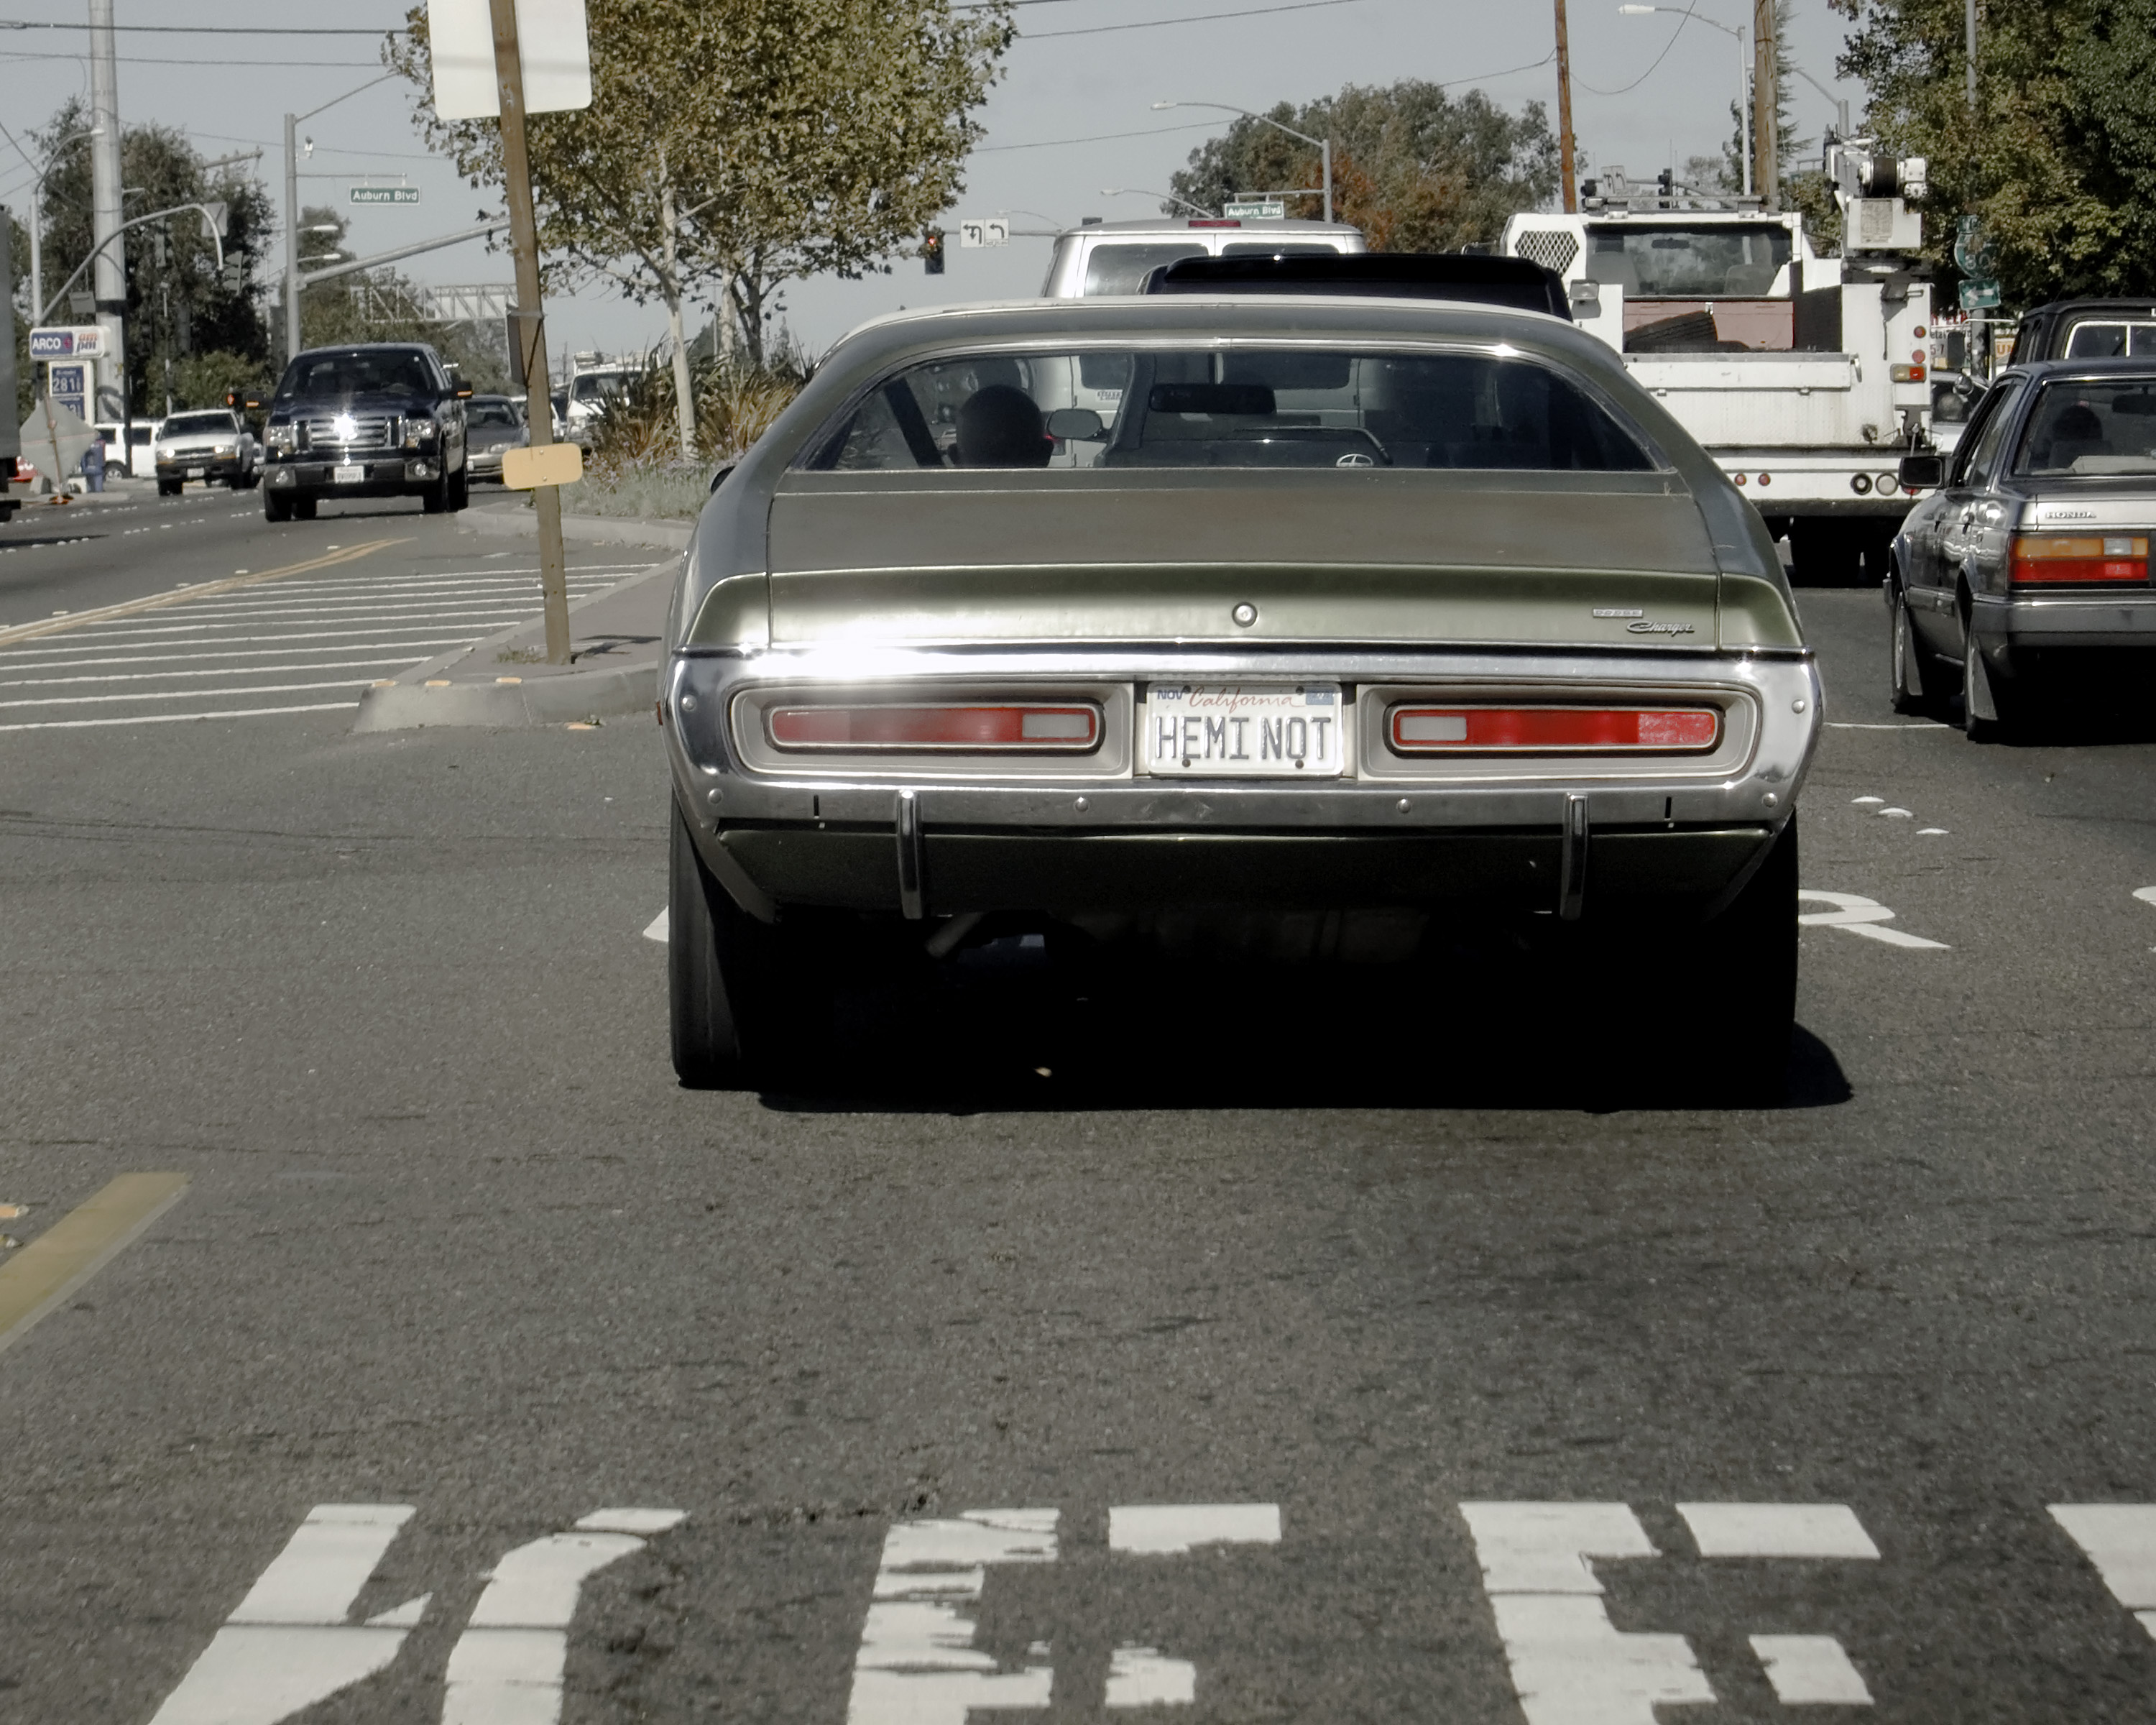
car, wheel, vehicle, sports car, sedan, dodge, charger, hemi, land vehicle, automobile make, automotive exterior, luxury vehicle, performance car